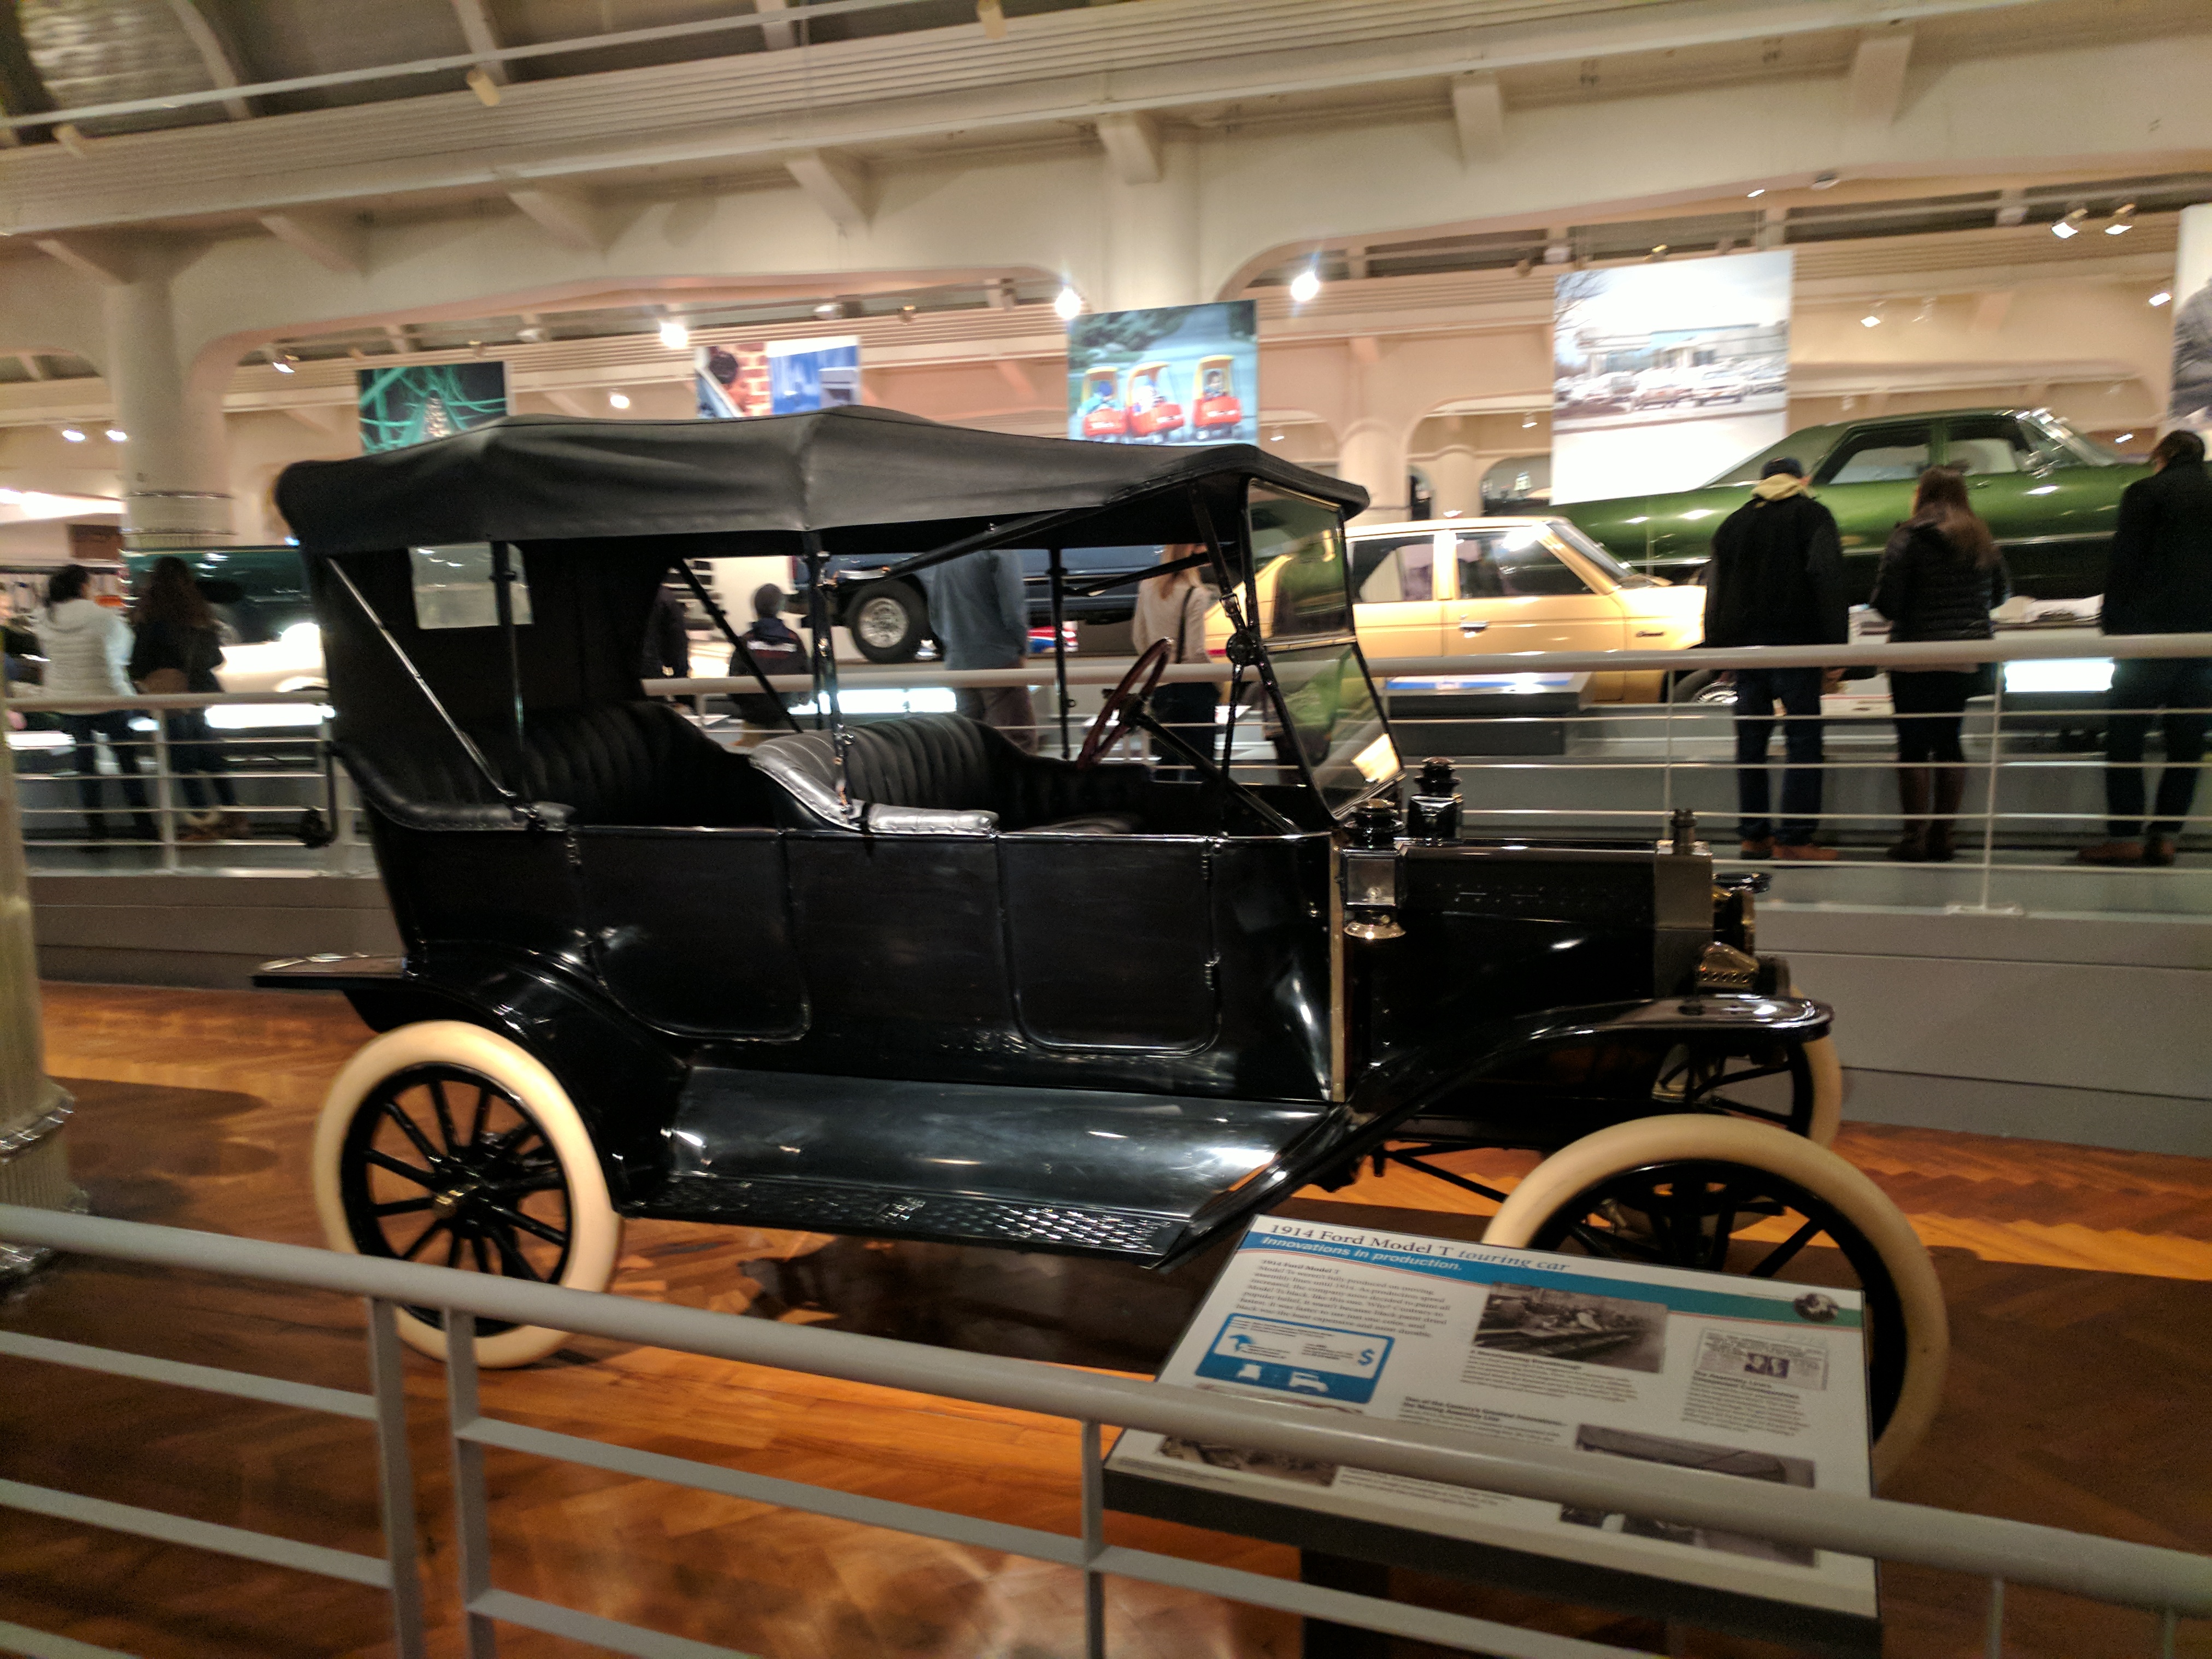
ford, museum, car, cars, auto, automobile, automobiles, machine, machines, vehicle, vintage car, motor vehicle, classic car, antique car, classic